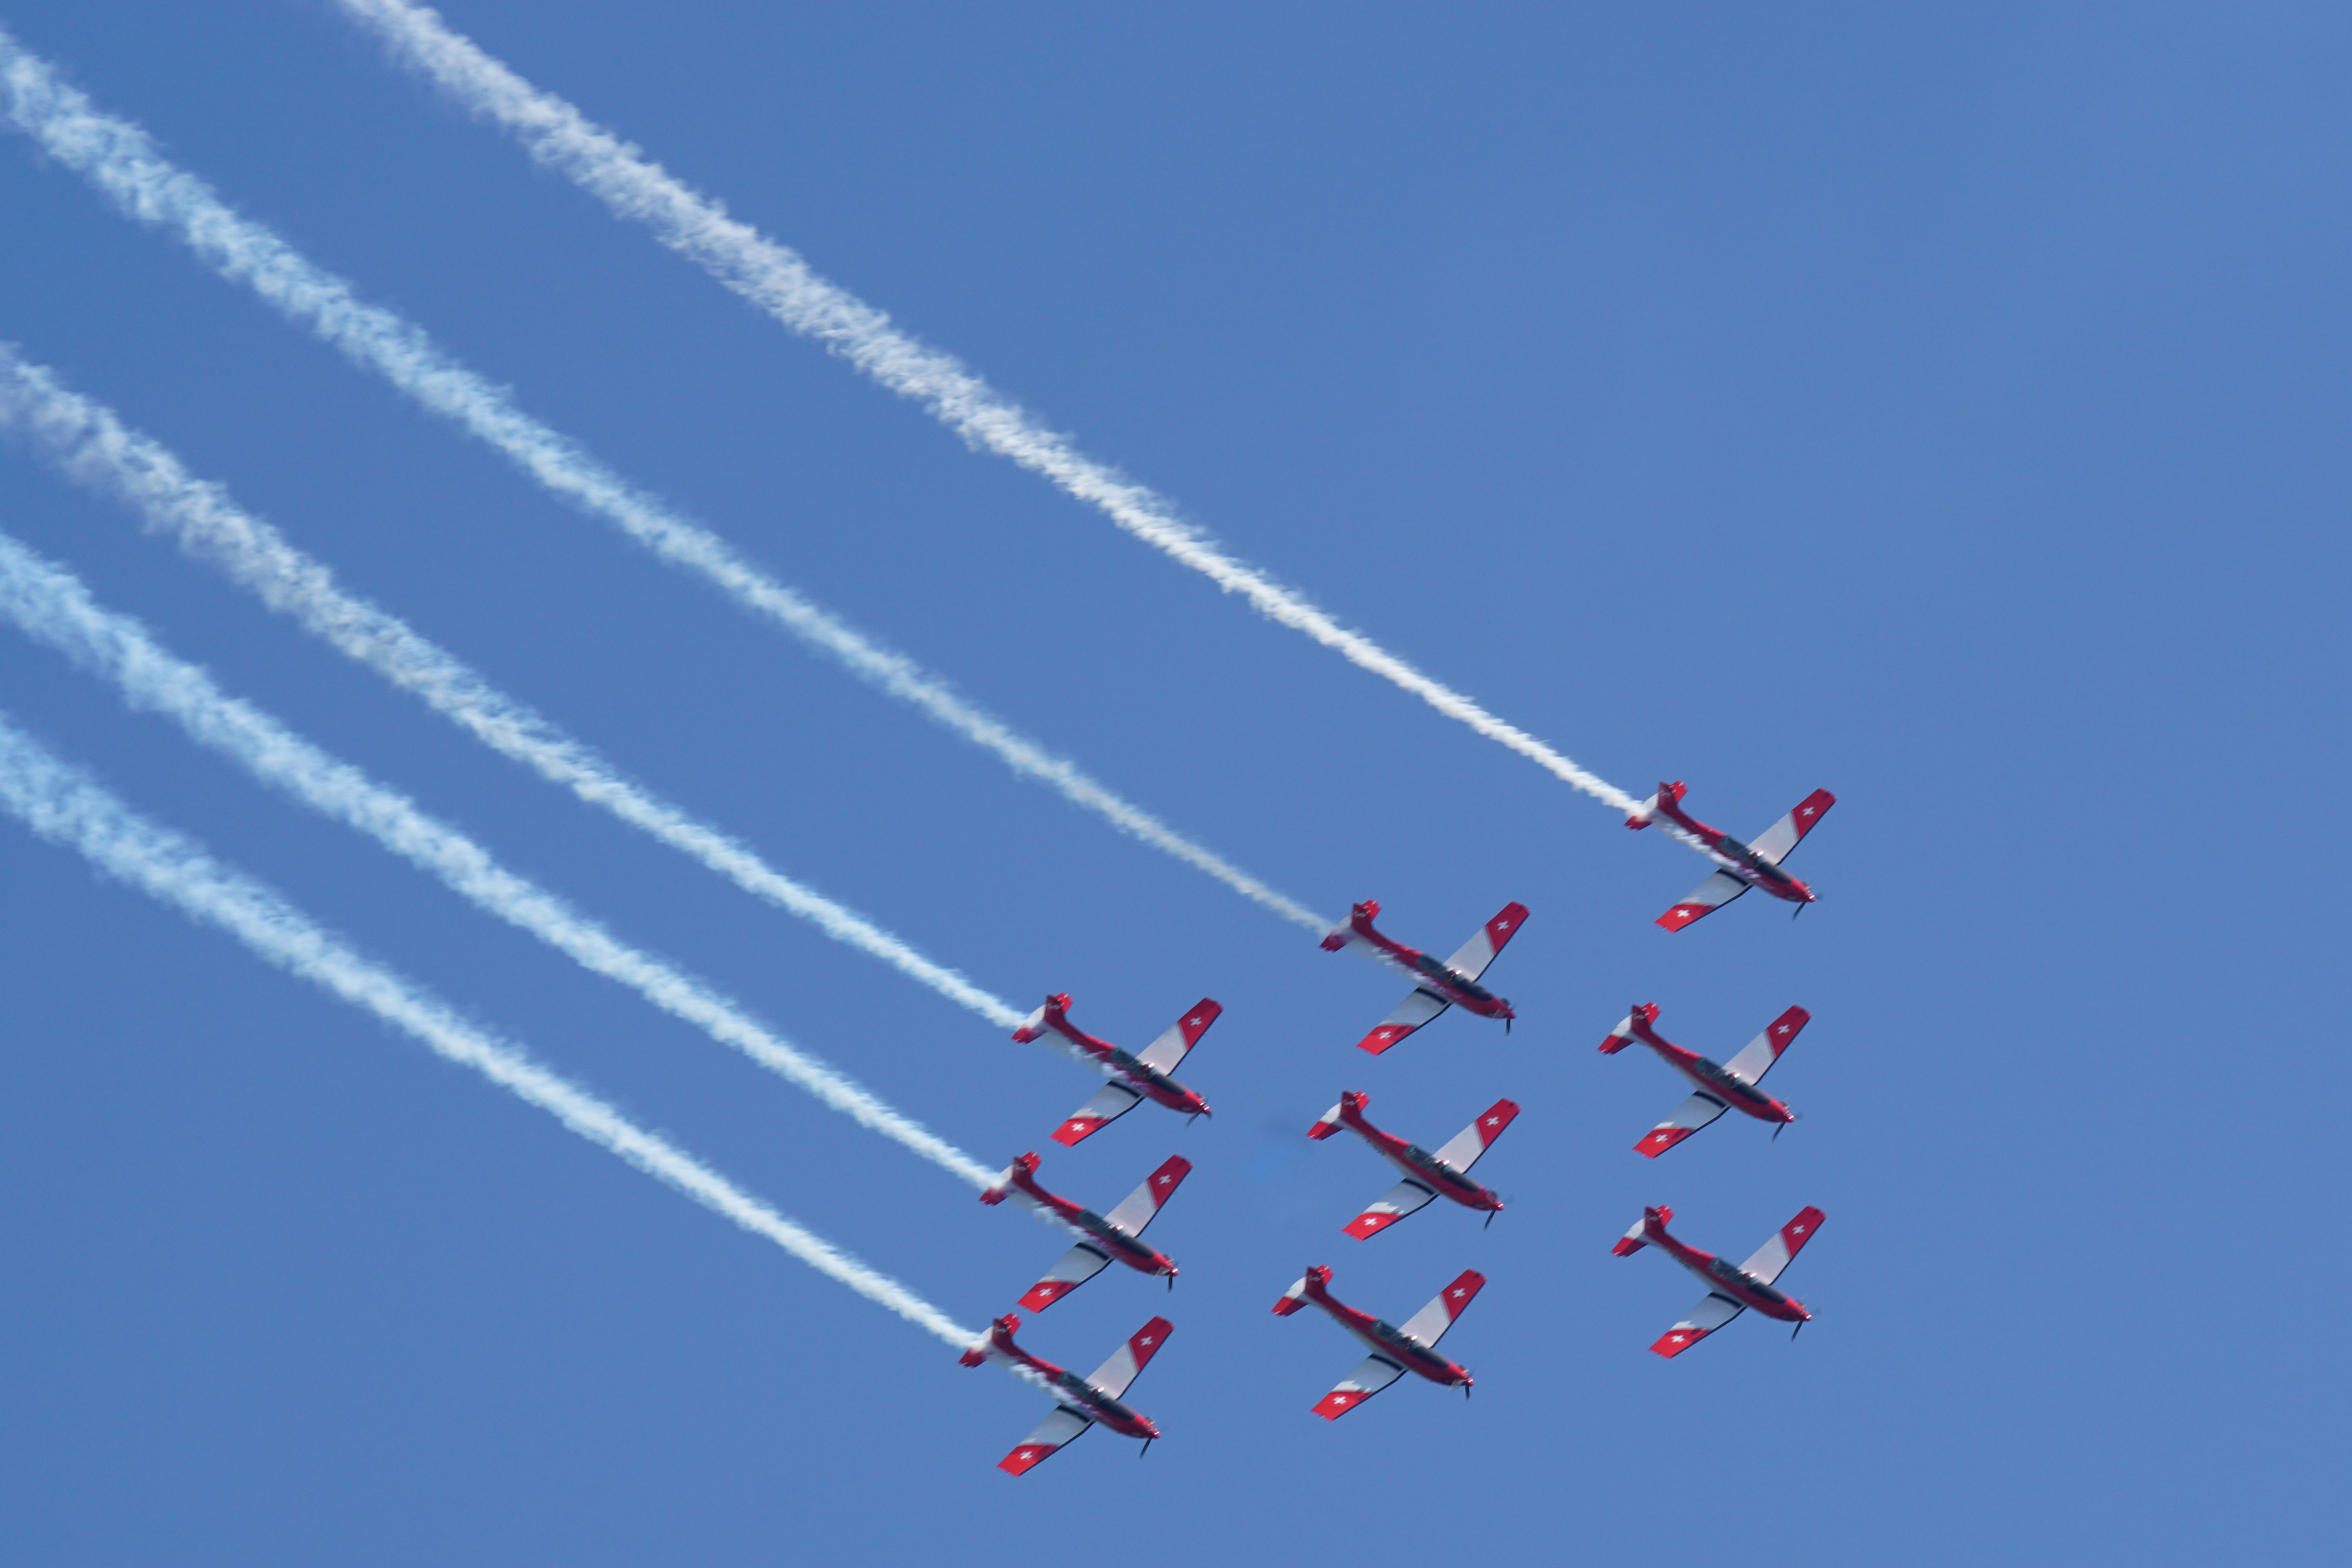
wing, sky, aircraft, line, vehicle, aviation, flight, blue, event, air show, air force, aerobatics, flugshow, atmosphere of earth, general aviation